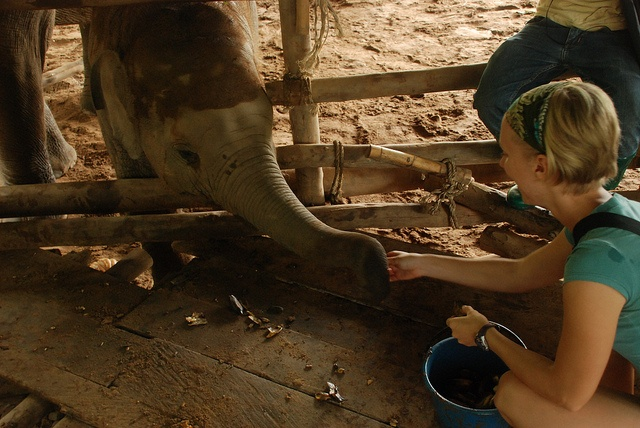
A baby elephant sticking its trunk out as a woman feeds it.
A woman is petting a baby elephant's trunk.
A woman squatting down and reaching out to touch an elephants trunk that is pointed towards her.
A woman is holding a bucket and feeding a baby elephant.
A woman kneeling down and reaching out to touch an elephant's trunk.